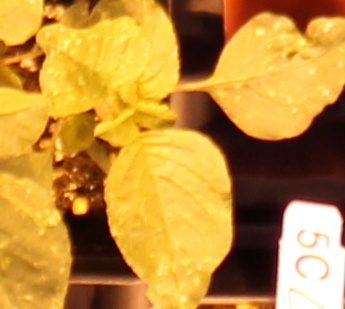
Label: Redroot Pigweed